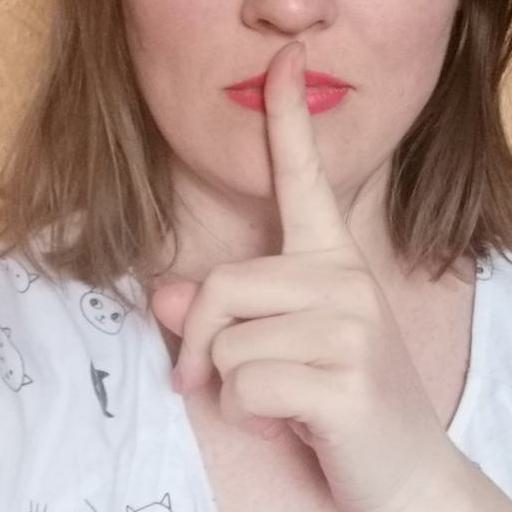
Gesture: mute